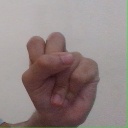
अक्षर: स